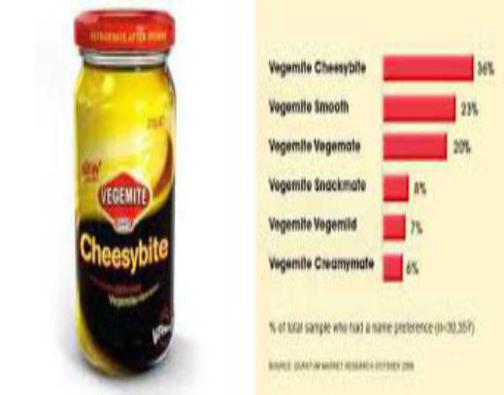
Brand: cheesybite
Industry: Food